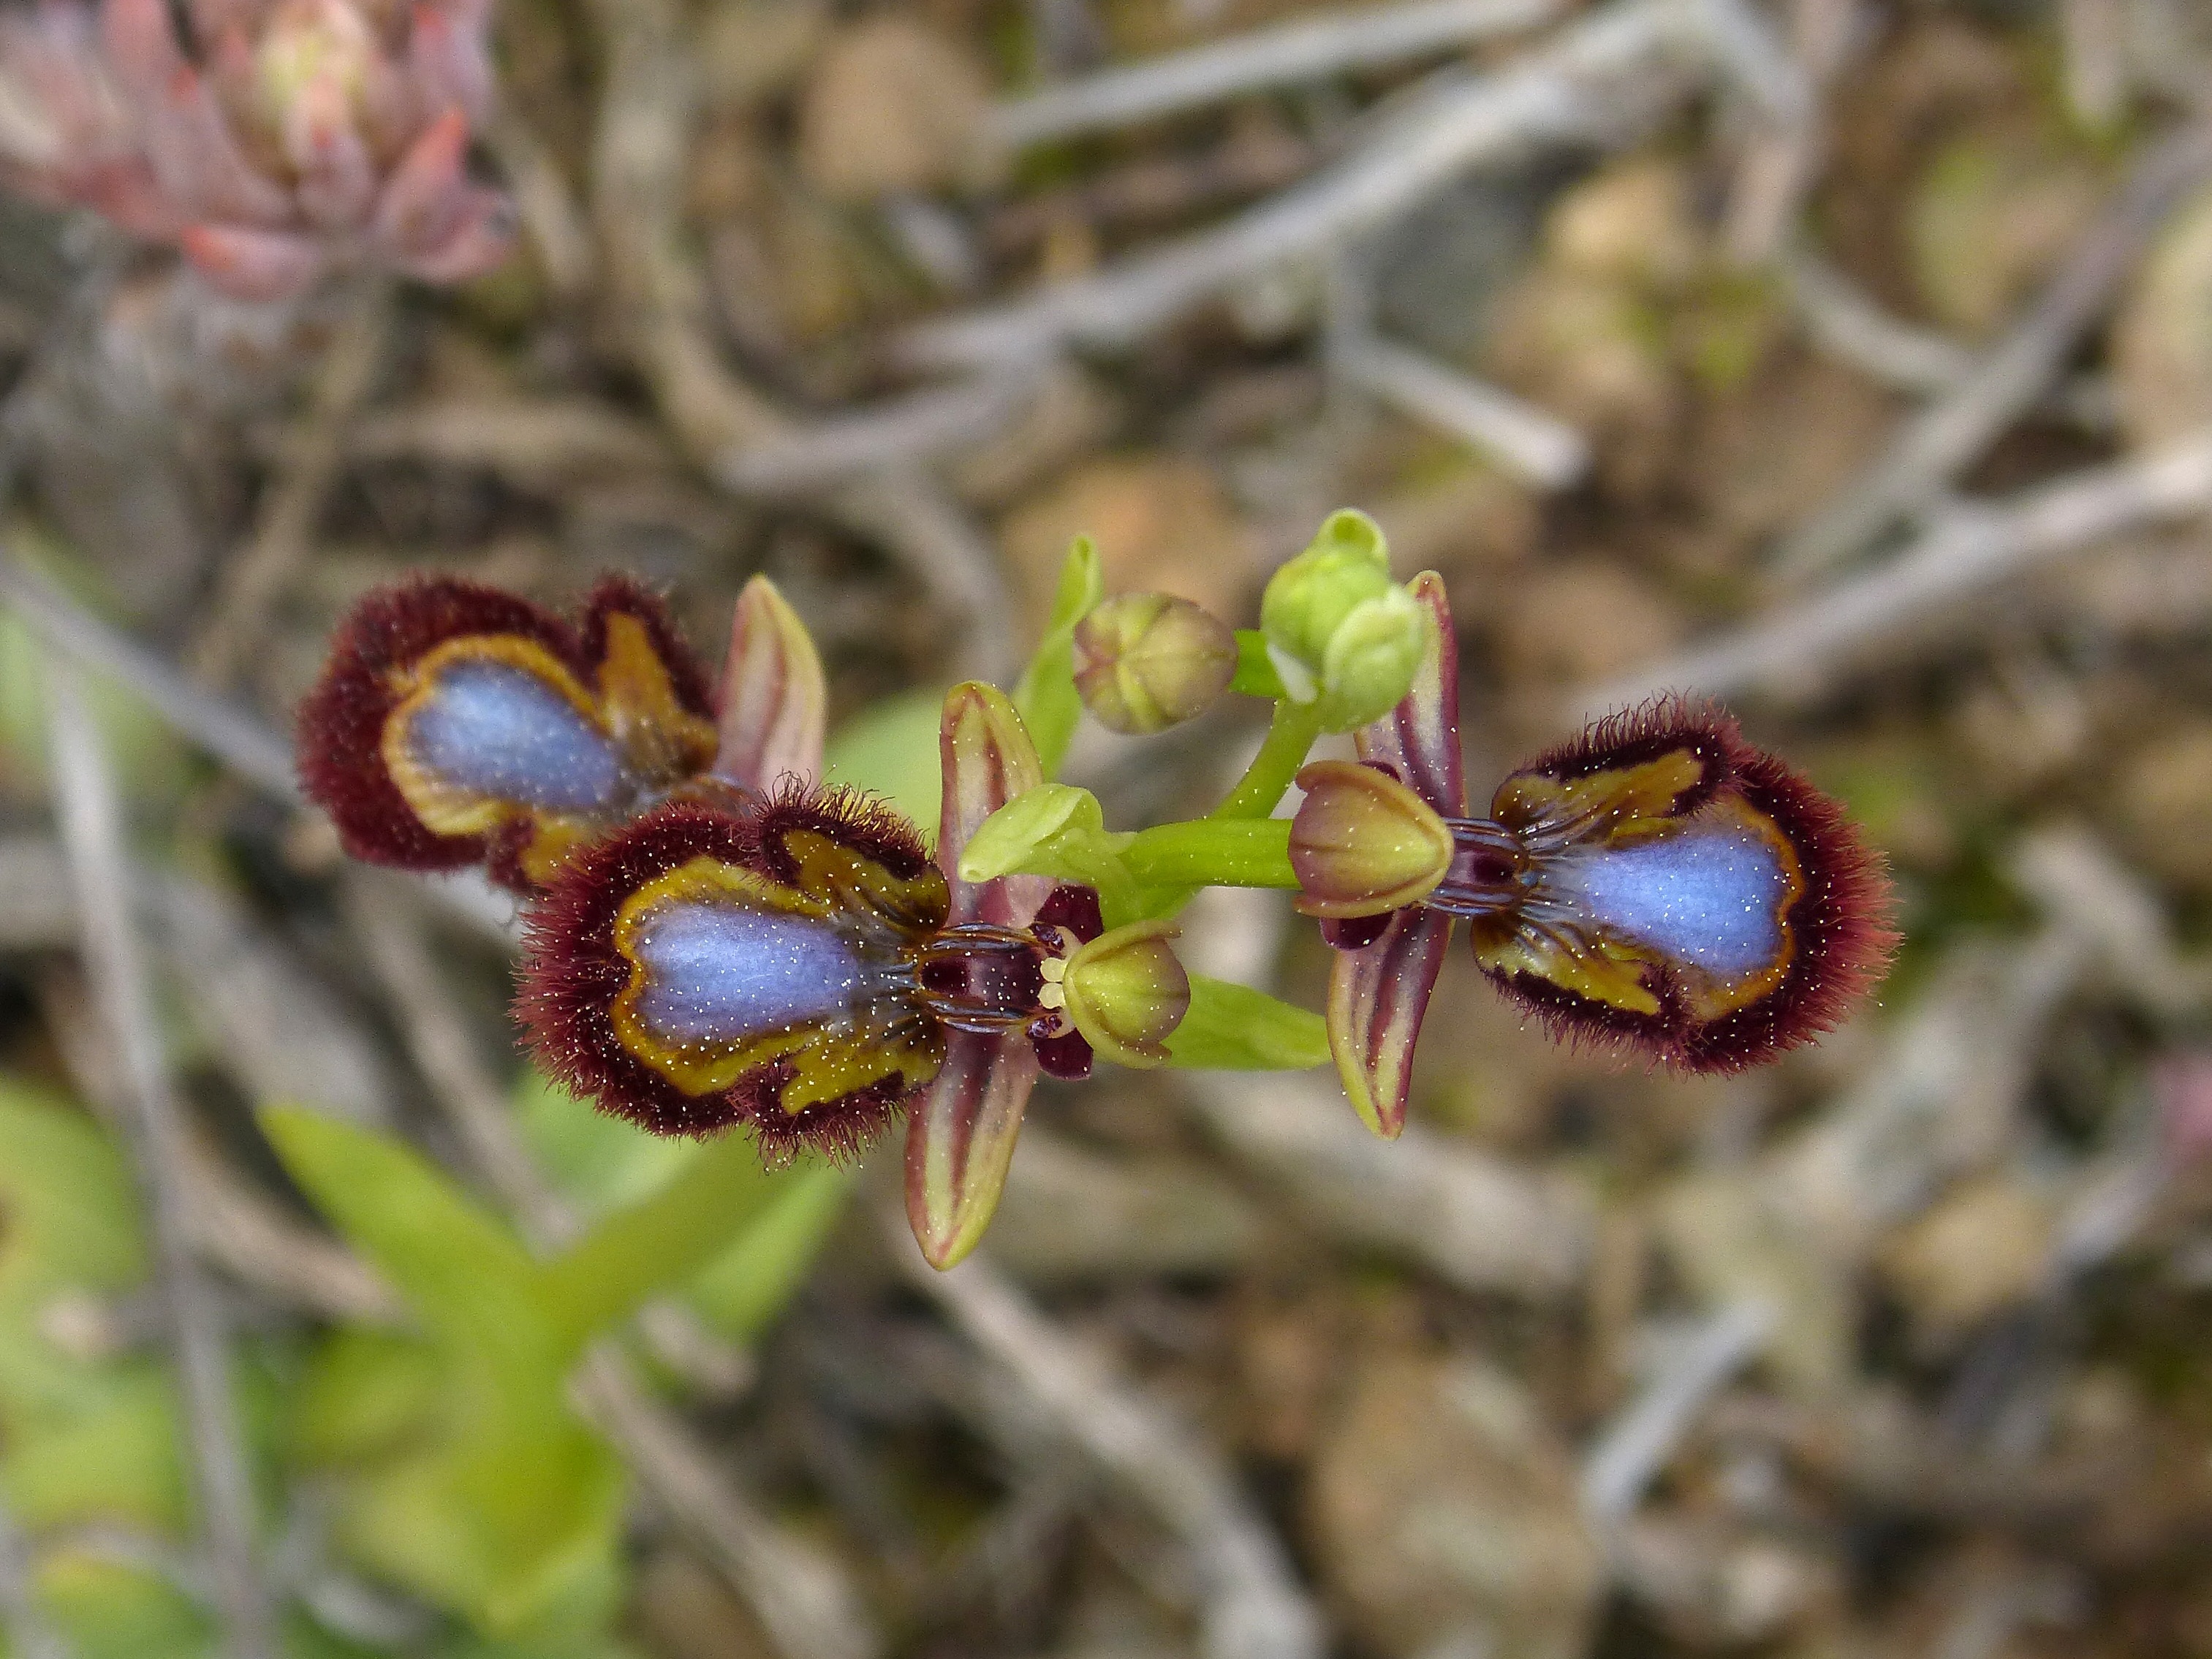
nature, blossom, plant, leaf, flower, botany, flora, fauna, orchid, wildflower, close up, macro photography, apiary, montsant, priorat, flowering plant, land plant, ophrys speculum, abellera